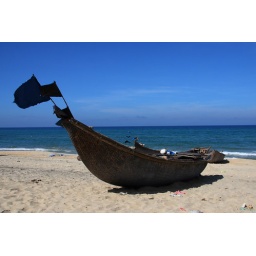
A fishing boat on the shore of a remote beach in Quang Ngai Province, Vietnam